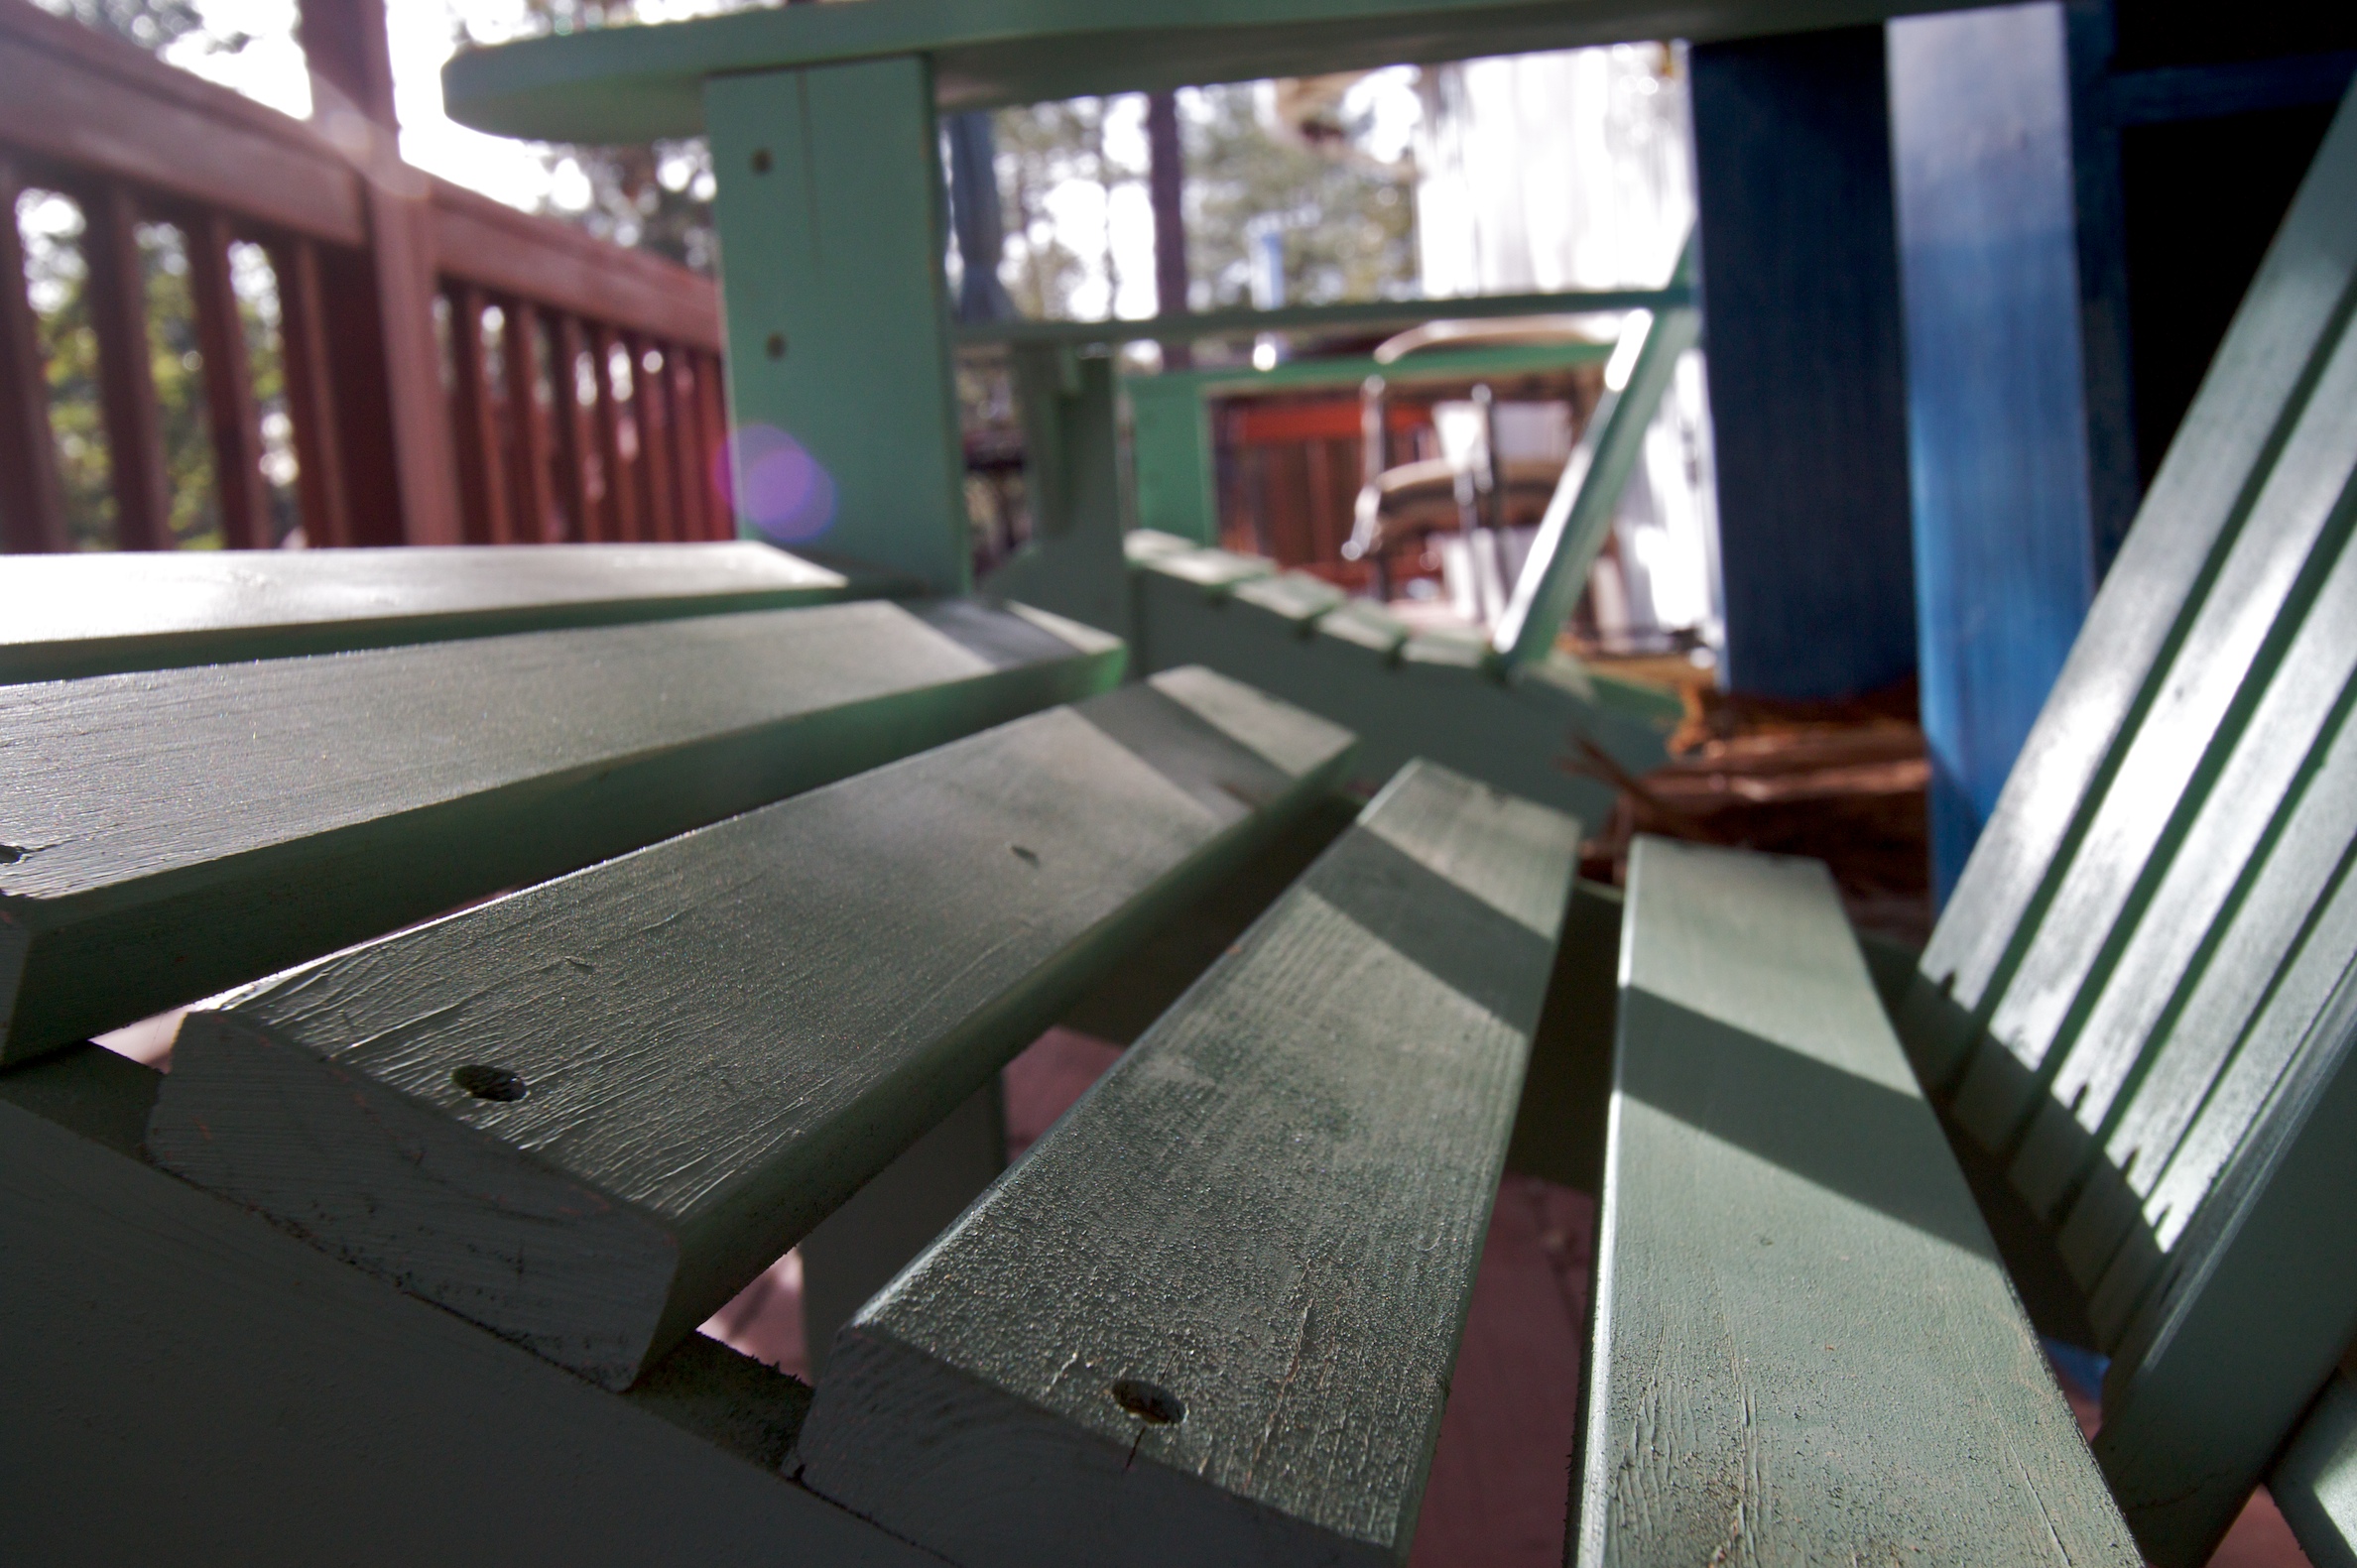
wood, roof, transport, vehicle, furniture, bumper, automotive exterior